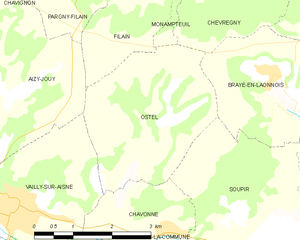
Carte des communes françaises: Ostel